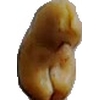
Label: caju_seed